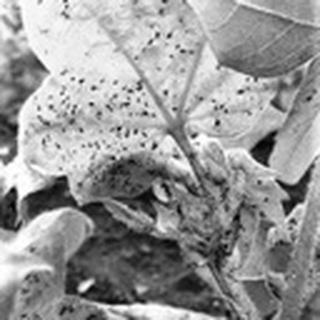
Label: cotton_aphids